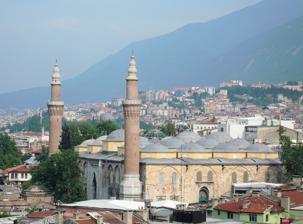
Building: Grand Mosque of Bursa
Country: Turkey
Year built: 1399
14th-century Ottoman-era mosque in northwestern Turkey Grand Mosque of Bursa Turkish : Bursa Ulu Cami Religion Affiliation Islam Ecclesiastical or organizational status Mosque Status Active Location Location Bursa , Turkey Location of the mosque in Turkey Geographic coordinates 40°11′02″N 29°03′42″E / 40.18389°N 29.06167°E / 40.18389; 29.06167 Architecture Architect(s) Ali Neccar Type Mosque architecture Style Islamic , Ottoman Groundbreaking 1396 Completed 1399 ; 626 years ago ( 1399 ) Specifications Dome (s) 20 Minaret (s) 2 Website kulturportali .gov .tr /turkiye /bursa /gezilecekyer /bursa-ulu-cami The Grand Mosque of Bursa ( Turkish : Bursa Ulu Cami ) is a historic mosque in Bursa , Turkey . It was commissioned by the Ottoman Sultan Bayezid I to commemorate his great victory at the Battle of Nicopolis and built between 1396 and 1399. The mosque is a major monument of early Ottoman architecture and one of the most important mosques in the city, located in the heart of the old city alongside its historic markets. Historical background The Ulu Cami or "Great Mosque" is the largest mosque in Bursa, the first capital of the Ottoman Empire , and a landmark of early Ottoman architecture as it evolved out of Seljuk Turkish architecture . Ordered by Sultan Bayezid I , the mosque was designed and built by architect Ali Neccar in 1396–1399. Bayezid I was the fourth ruler of the Ottoman Empire. Shortly after the construction of this mosque he suffered one of the empire's worse defeats at the hands of Timur (Tamerlane) at the Battle of Ankara in 1402. Tradition holds that Timur went on to burn the mosque that same year and that the Qaramanid ruler Mehmed Bey did so again during a siege of the city in 1412. Whatever the case, the first recorded repairs to the mosque took place in 1493. The mosque underwent further restorations across its history. Following a damaging earthquake in 1855 which caused the roof to collapse, the mosque was closed for a number of years. Repairs were completed in 1889. Architecture Video: Interior of the Grand Mosque of Bursa, 2017 The interior of the mosque The mosque is a large rectangular building measuring 55 by 69 meters with an interior surface area of 3165.5 square meters. It has three entrances (to the north, west and east), of which the northern entrance is the most monumental. Its interior space is covered by twenty domes arranged in four rows of five that are supported by twelve columns. The space can hold 5000 individuals. A popular tradition holds that Sultan Bayezid I built a mosque of twenty domes instead of building twenty separate mosques which he had promised in return for winning the Battle of Nicopolis in 1396. At the mosque's center is a unique fountain ( şadırvan ) over a water basin with eighteen corners, which in its current form dates from the 19th century. The fountain and water basin helped worshipers in performing their ritual ablutions . The dome over the şadırvan is open to the sky (though covered by glass today), creating a skylight which helps to illuminate the mosque's dark interior. The mosque has two minarets . While the western minaret is directly attached to the mosque and dates to the time of Bayezid I, the eastern minaret stands detached, suggesting that it may have been built at another time separately from the mosque. The mosque's walls are painted with Ottoman Baroque -style decoration from the 19th century, as well as with calligraphic compositions from the 18th to early 20th centuries. The mihrab (niche symbolizing the direction of prayer ), carved with a canopy of muqarnas , dates from 1572 by a craftsman named Mehmed and was commissioned by a patron named Zeyni Çelebi. Its painted and gilded decoration dates from 1905. The wooden minbar , next to the mihrab, is made in the traditional Anatolian Seljuk style using the kundekari technique (using interlocking pieces of wood held together without nails or glue). The surfaces of the minbar are carved with geometric patterns and arabesque floral patterns. According to a carved inscription, it was made by a craftsman named Hacı Mehmed of Antep, son of Abdülaziz, in 1400. Earthquakes are a major structural concern for the mosque, as they are with other buildings in Turkey. “Earthquakes are considerable threats to historically and culturally significant buildings in Turkey, with its active tectonics and seismicity”. [ page needed ] The mosque was seriously damaged by earthquake at least once in 1855, which required its closure for many years and major repairs and reconstruction. Islamic calligraphy in the mosque The Grand Mosque is well known for its decorative calligraphy and has even been called a “calligraphy museum”. In Islamic architecture , Arabic calligraphy became a major element for visual decoration and communicating meaning to visitors. The mosque contains 192 monumental wall inscriptions, consisting of 87 different compositions written by 41 different major Ottoman calligraphers of that period. Most of the calligraphy dates from between 1778 and 1938. The calligraphy is painted on the walls, columns and on small and large plates or medallions. The compositions include Qur'anic verses, hadiths , the 99 names of Allah , the different names of the Prophet Muhammad , and the names of major Islamic scholars. Gallery One of the minarets Ablution fountain ( şadırvan ) in the courtyard The main northern entrance of the mosque View of the center of the mosque, near the skylight The skylight over the fountain of the mosque The interior şadırvan Calligraphy on the walls The mihrab The minbar The decoration of the minbar Details of the upper parts of the minbar and mihrab Panoramic interior view of the mosque, August 2009 See also Turkey portal Islam portal List of Turkish Grand Mosques References